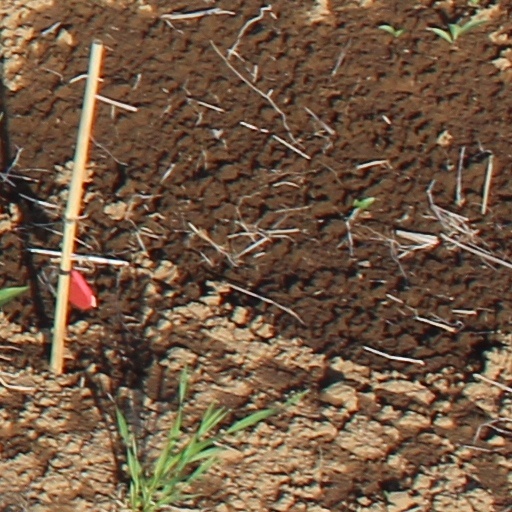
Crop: wheat